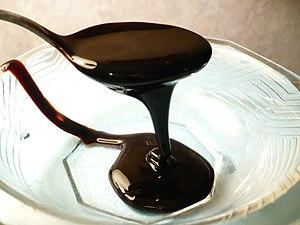
La mélasse est une mixture résultant du raffinage du sucre extrait de la betterave sucrière ou de la canne à sucre.
La canne à sucre est une plante cultivée appartenant au genre Saccharum, cultivée principalement pour la production du sucre extrait des tiges. Historiquement quatre espèces de cannes ont été domestiquées, principalement Saccharum officinarum, mais les cultivars modernes forment un ensemble d'hybrides complexes issus principalement de croisements entre Saccharum officinarum et Saccharum spontaneum, avec des contributions de Saccharum robustum, Saccharum sinense, Saccharum barberi, et de plusieurs genres apparentés tels que Miscanthus, Narenga et Erianthus.